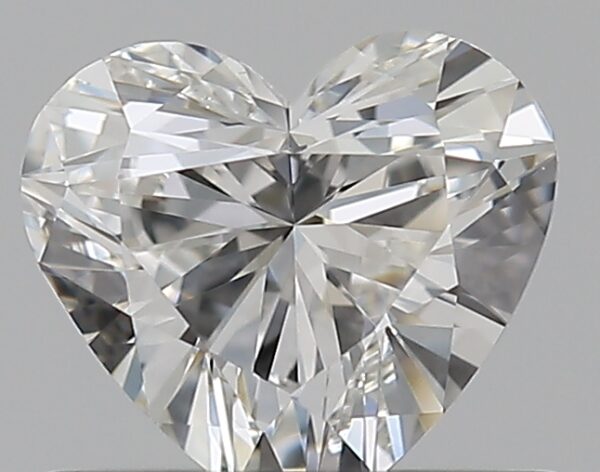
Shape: heart
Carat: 0.5
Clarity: VVS2
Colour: G
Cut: EX
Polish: EX
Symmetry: VG
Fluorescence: N
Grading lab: GIA
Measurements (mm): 5.07 x 5.6 x 3.08